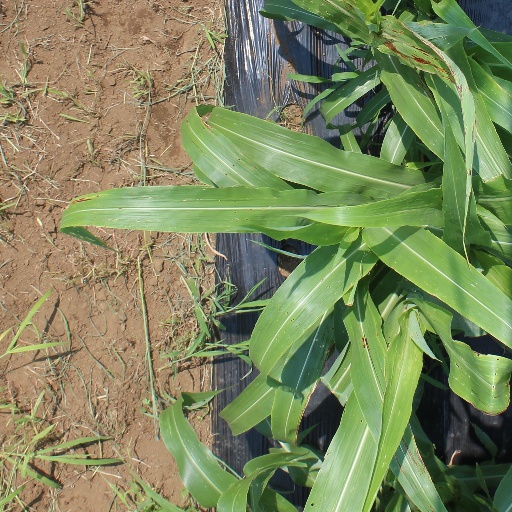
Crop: sorghum